Hans-Jürgen Ripp

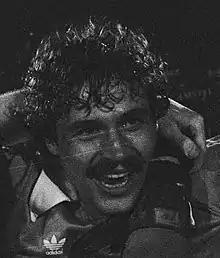
Hans-Jürgen Ripp (1977)

Hans-Jürgen Ripp (24 June 1946 – 4 July 2021) was a German professional footballer who played as a defender. He spent nine seasons in the Bundesliga with Hamburger SV. In August 2017, he was the player with the fourth most number of Bundesliga appearances without scoring a goal.